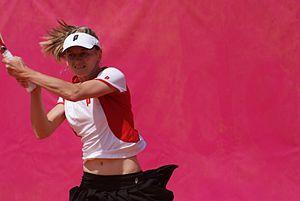
Zuzana Ondrášková, Open Tennis Cagnes-sur-Mer, 2009
Zuzana Ondrášková est une joueuse de tennis tchèque, professionnelle depuis le milieu des années 1990.